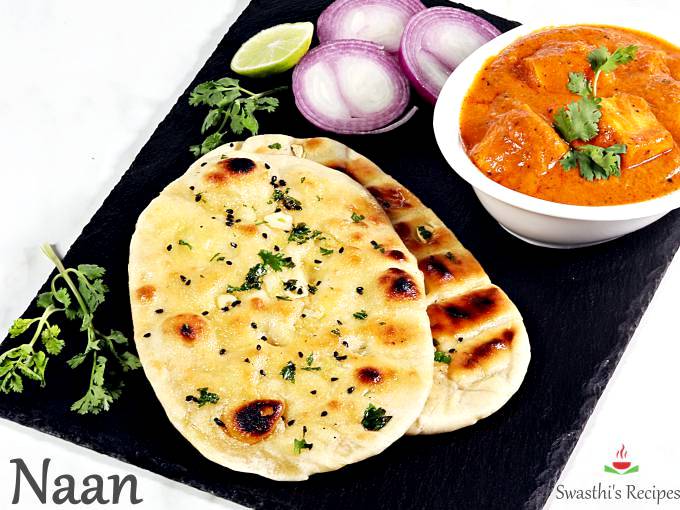
Dish: butter_naan